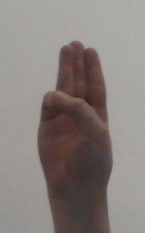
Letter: thaa